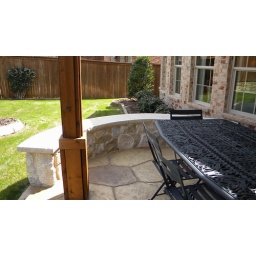
Window shopping for houses in Frisco..Now here is a place I could call home